Exiled from Almost Everywhere

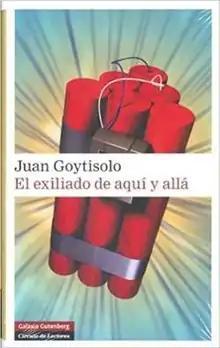
First edition (Spanish)

Exiled from Almost Everywhere is a 2008 novel by the Spanish writer Juan Goytisolo. It tells the story of a Parisian pervert who ends up in an electronic afterlife where invisible souls communicate with e-mails.